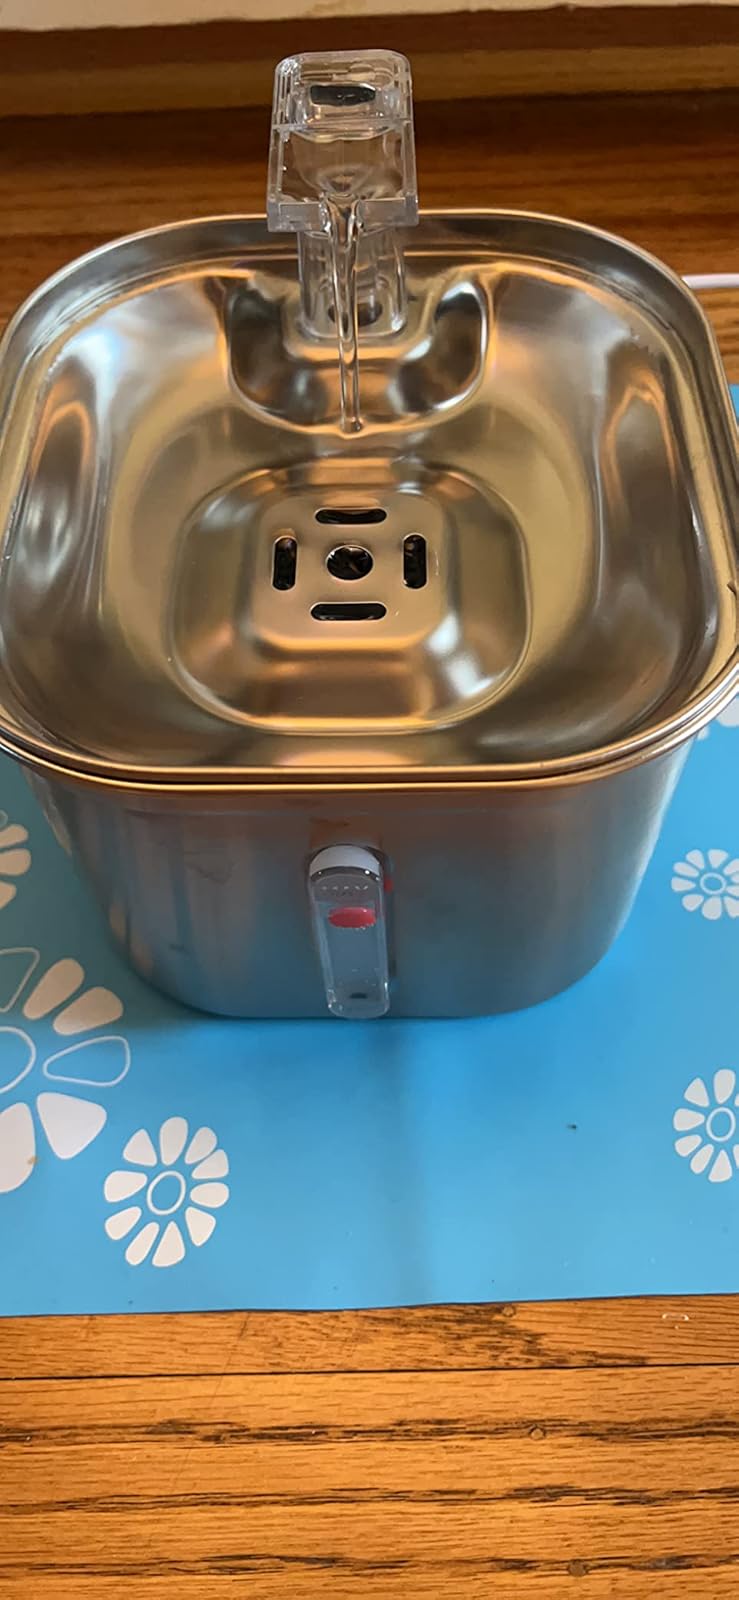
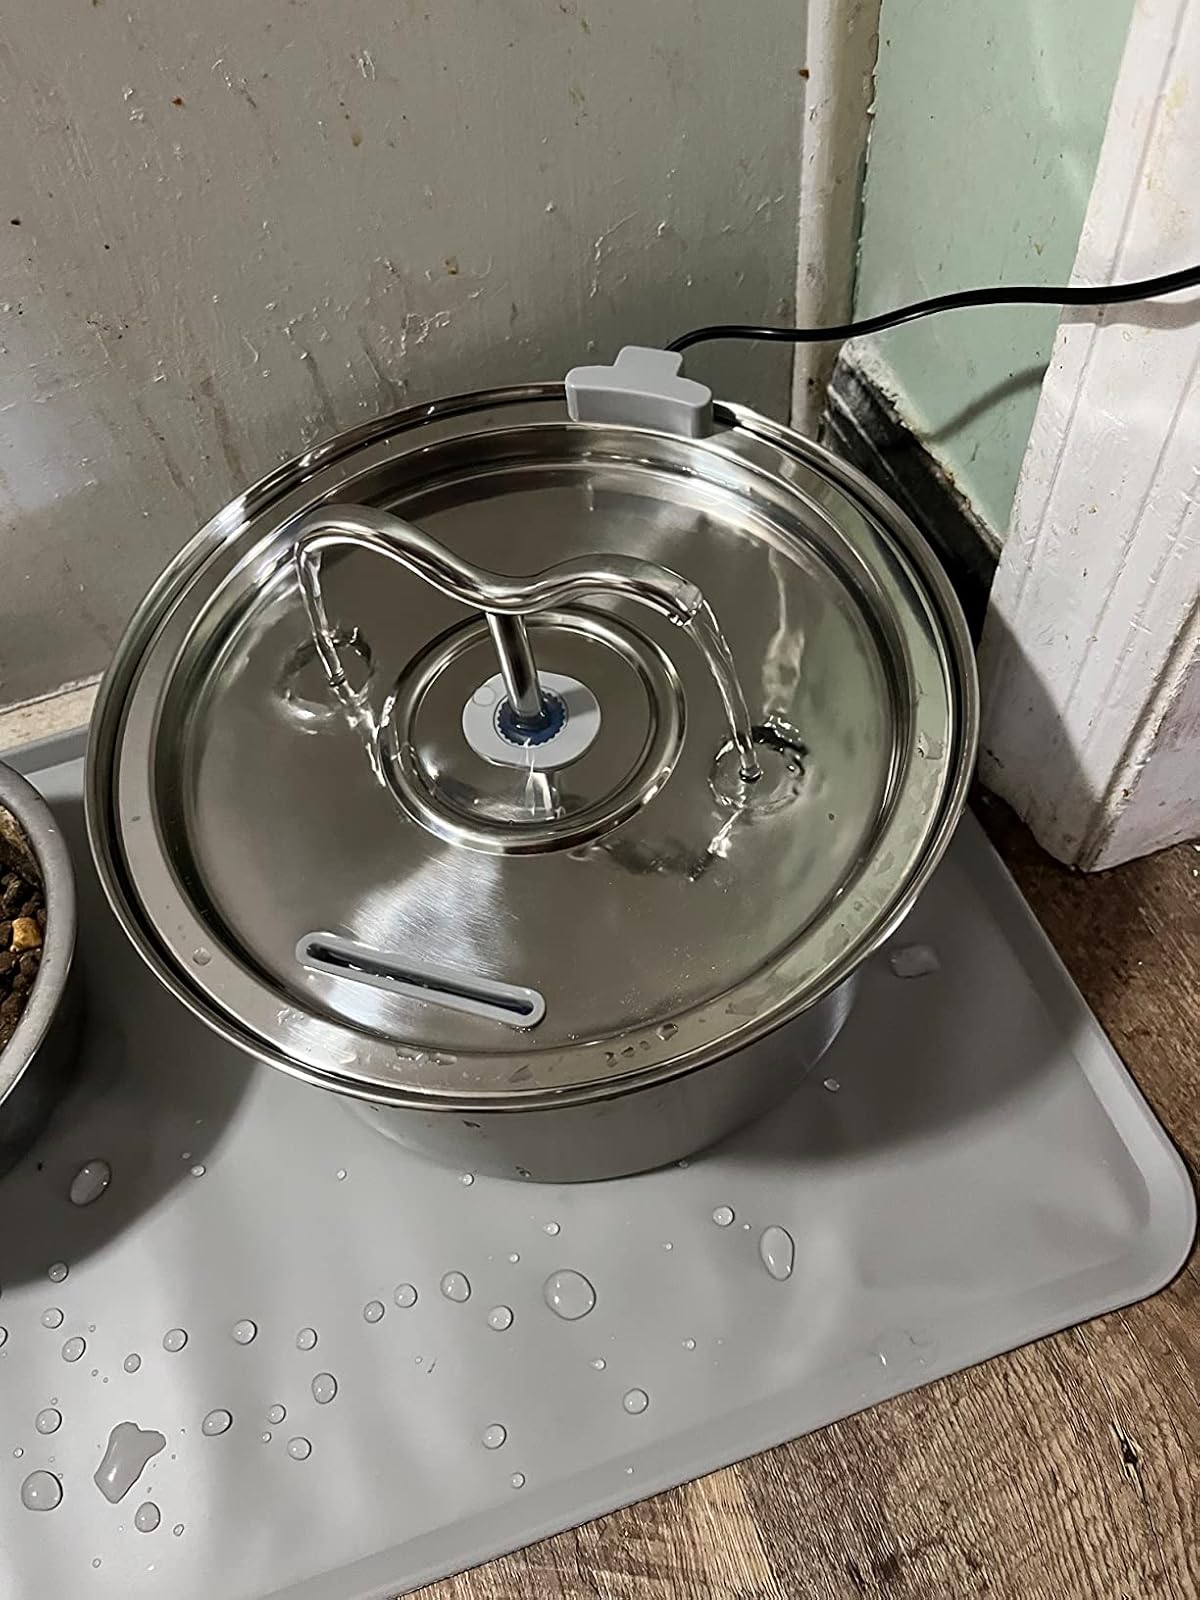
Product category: items_bowl
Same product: no